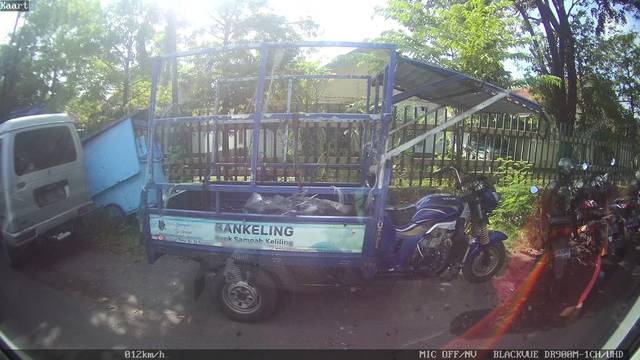
Region: Indonesia
Coordinates: -7.29, 112.75